List of Metro Transit (St. Louis) yards and depots

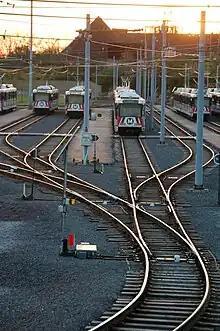
Ewing Yard with some SD-400 and SD-460 cars

Metro Transit, the public transit operator in the Greater St. Louis area, operates two rail yards for the MetroLink light rail system, four bus depots for MetroBus and Metro Call-A-Ride services, and one streetcar barn for the Loop Trolley.